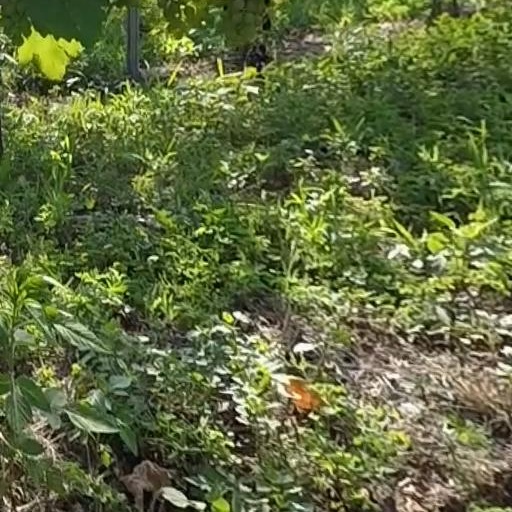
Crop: grape